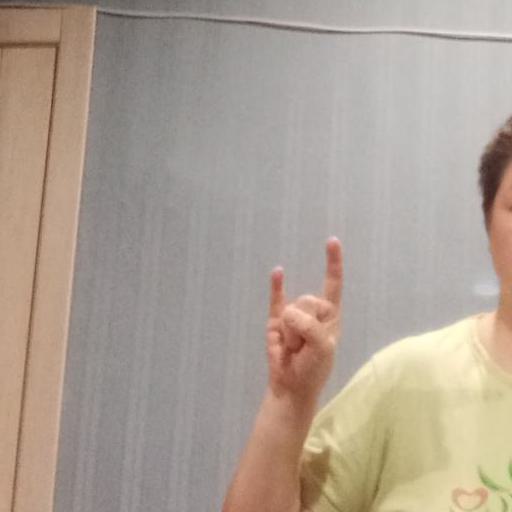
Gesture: rock